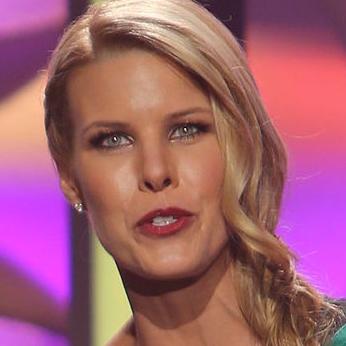
Age: 41